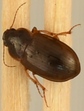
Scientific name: Amara quenseli
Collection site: Onaqui Site (ONAQ), plot ONAQ_005